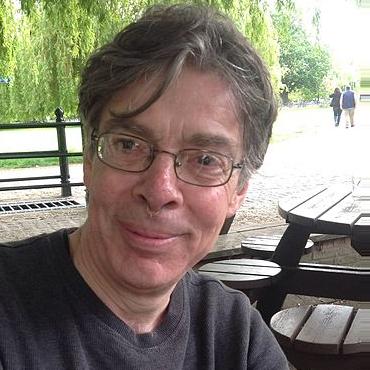
Age: 59